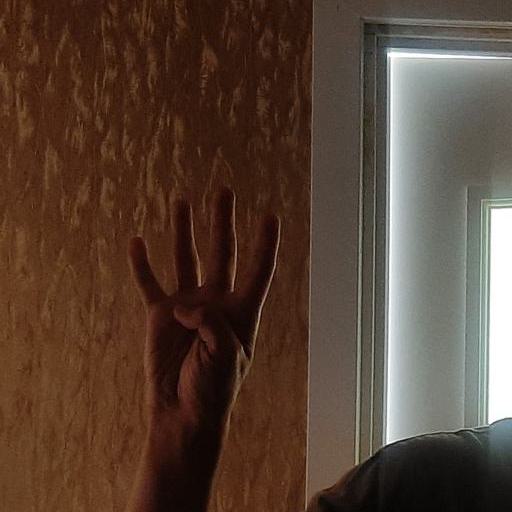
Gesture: four